Poland A and B

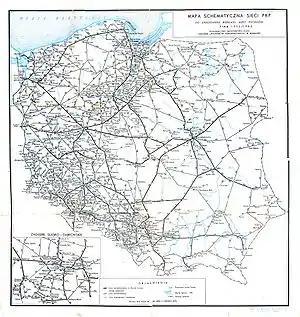
Railroads of Poland in 1953, following World War II. The denser network of railways in the west is a result of traditional coal mining as well as western Poland's history as part of heavily industrialised Germany.

The distinction is unofficial and in some ways oversimplified, but it is widely acknowledged and discussed in Poland.